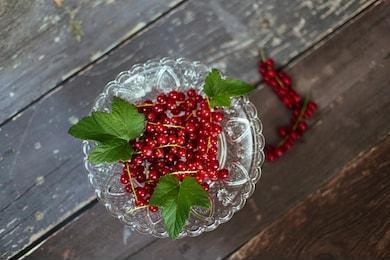
Label: redcurrant